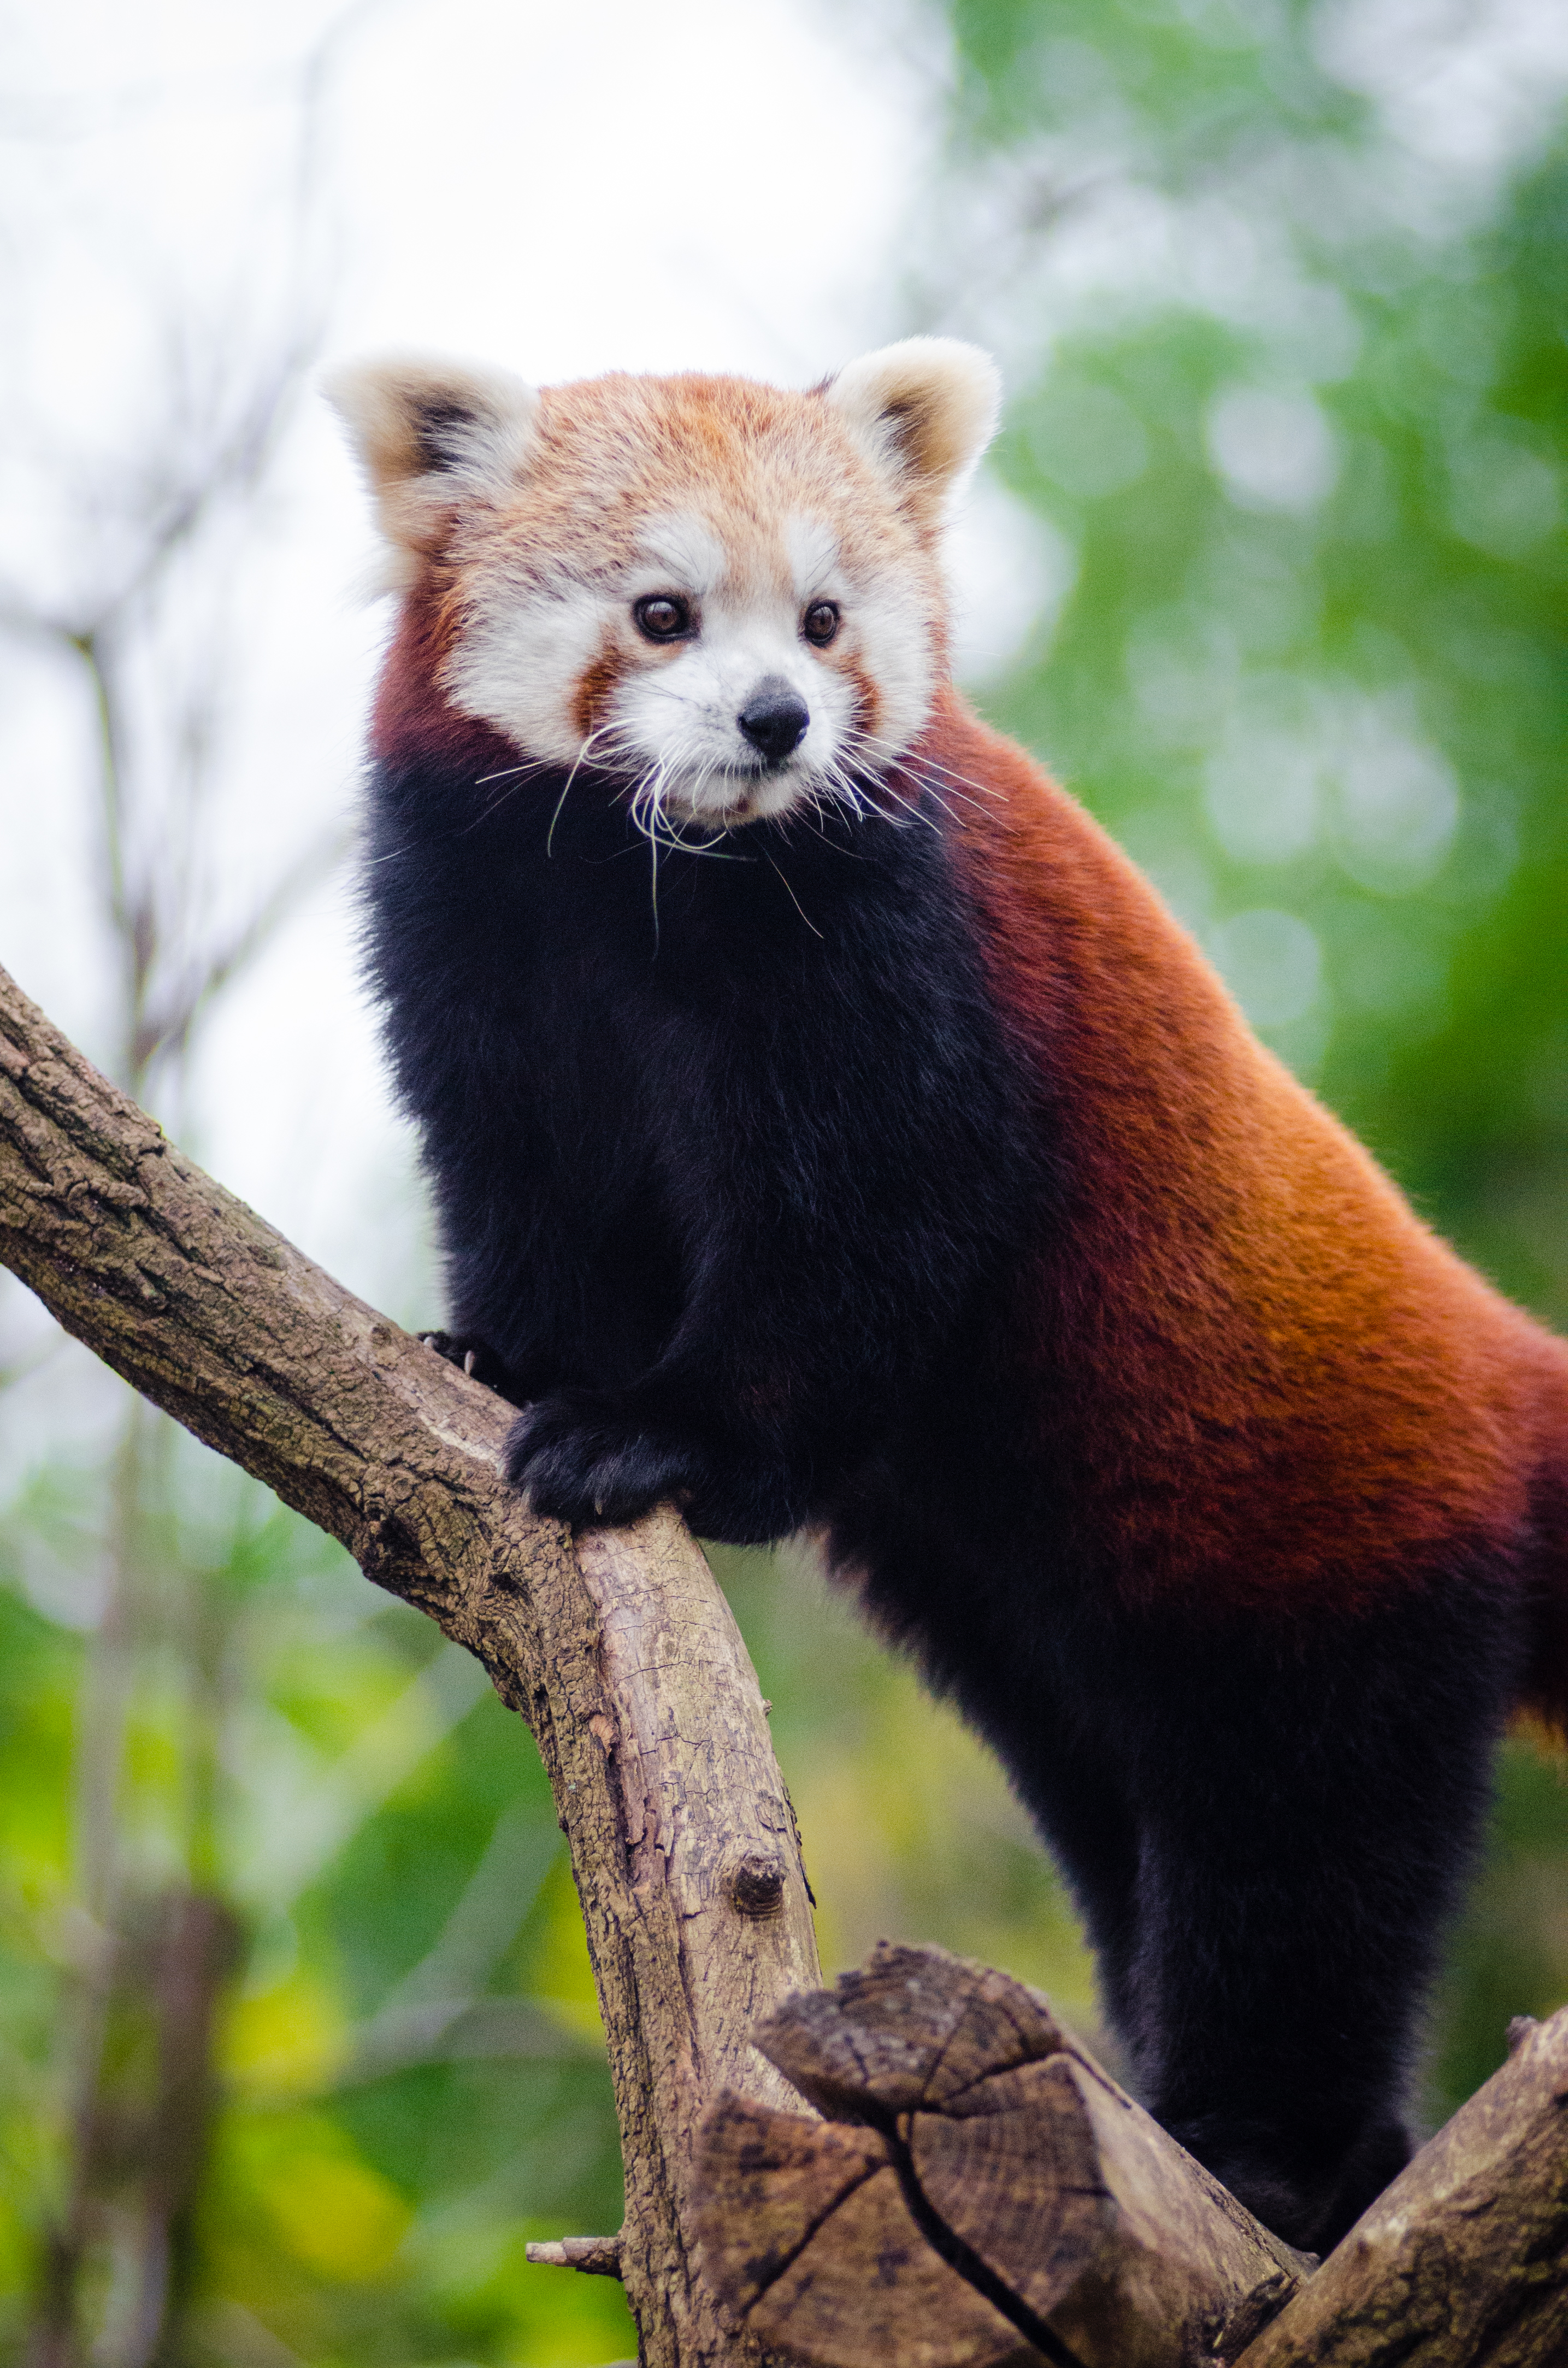
tree, nature, bokeh, vintage, sweet, fall, feet, animal, cute, female, bear, wildlife, zoo, fur, orange, young, green, high, red, foot, autumn, mammal, nikon, fauna, red panda, panda, 2015, face, nose, whiskers, paw, tail, animals, ears, endangered, vertebrate, germany, deutschland, herbst, natur, paws, tier, iso, ss, fell, grn, gesicht, baum, adorable, bamboo, d7000, roter, kleiner, niedlich, sues, suess, species, bedrohte, tierart, tierpark, weiblich, jungtier, jung, ohren, schwanz, nase, bedroht, ailurus, fulgens, mozilla, firefox, dog breed group